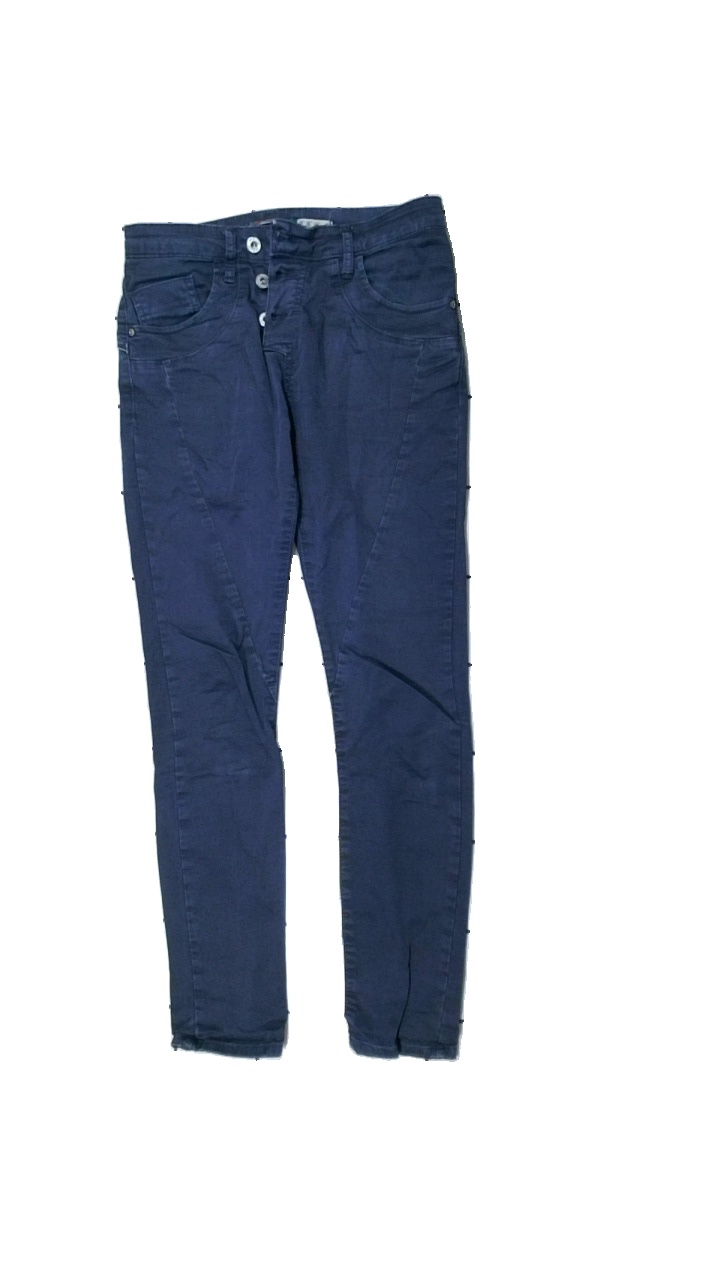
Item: Trousers (Ladies)
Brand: Please
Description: blå byxor
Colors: Blue
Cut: Regular
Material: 100% bomull
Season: All
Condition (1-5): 3
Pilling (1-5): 5
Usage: Reuse
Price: <50